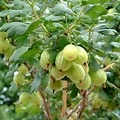
Label: Kiwi